Pterosaur

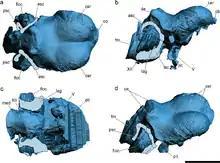
Brain endocast of "Allkaruen"

Katsufumi Sato, a Japanese scientist, did calculations using modern birds and concluded that it was impossible for a pterosaur to stay aloft. In the book "Posture, Locomotion, and Paleoecology of Pterosaurs" it is theorized that they were able to fly due to the oxygen-rich, dense atmosphere of the Late Cretaceous period. However, both Sato and the authors of "Posture, Locomotion, and Paleoecology of Pterosaurs" based their research on the now-outdated theories of pterosaurs being seabird-like, and the size limit does not apply to terrestrial pterosaurs, such as azhdarchids and tapejarids. Furthermore, Darren Naish concluded that atmospheric differences between the present and the Mesozoic were not needed for the giant size of pterosaurs.